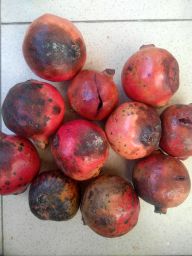
Fruit: Pomegranate
Quality: Bad